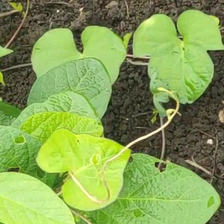
Weed species: Obscure_morning _glory(Ipomoea obscura)